A Day Will Come (1934 film)

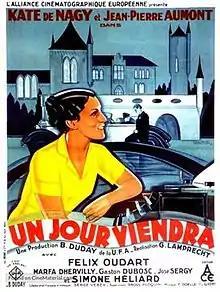
French film poster

A Day Will Come is a 1934 comedy film directed by Gerhard Lamprecht and Serge Véber and starring Käthe von Nagy, Jean-Pierre Aumont and Simone Héliard. It was made by the German studio UFA as the French-language version of "Just Once a Great Lady".